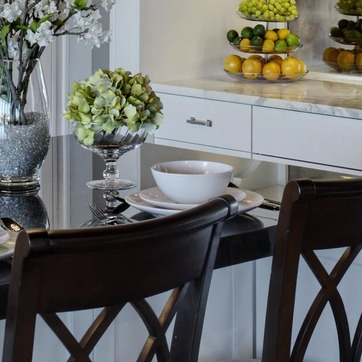
Material: ceramic